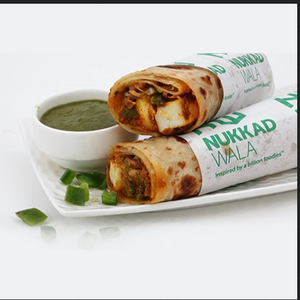
Dish: kathiroll